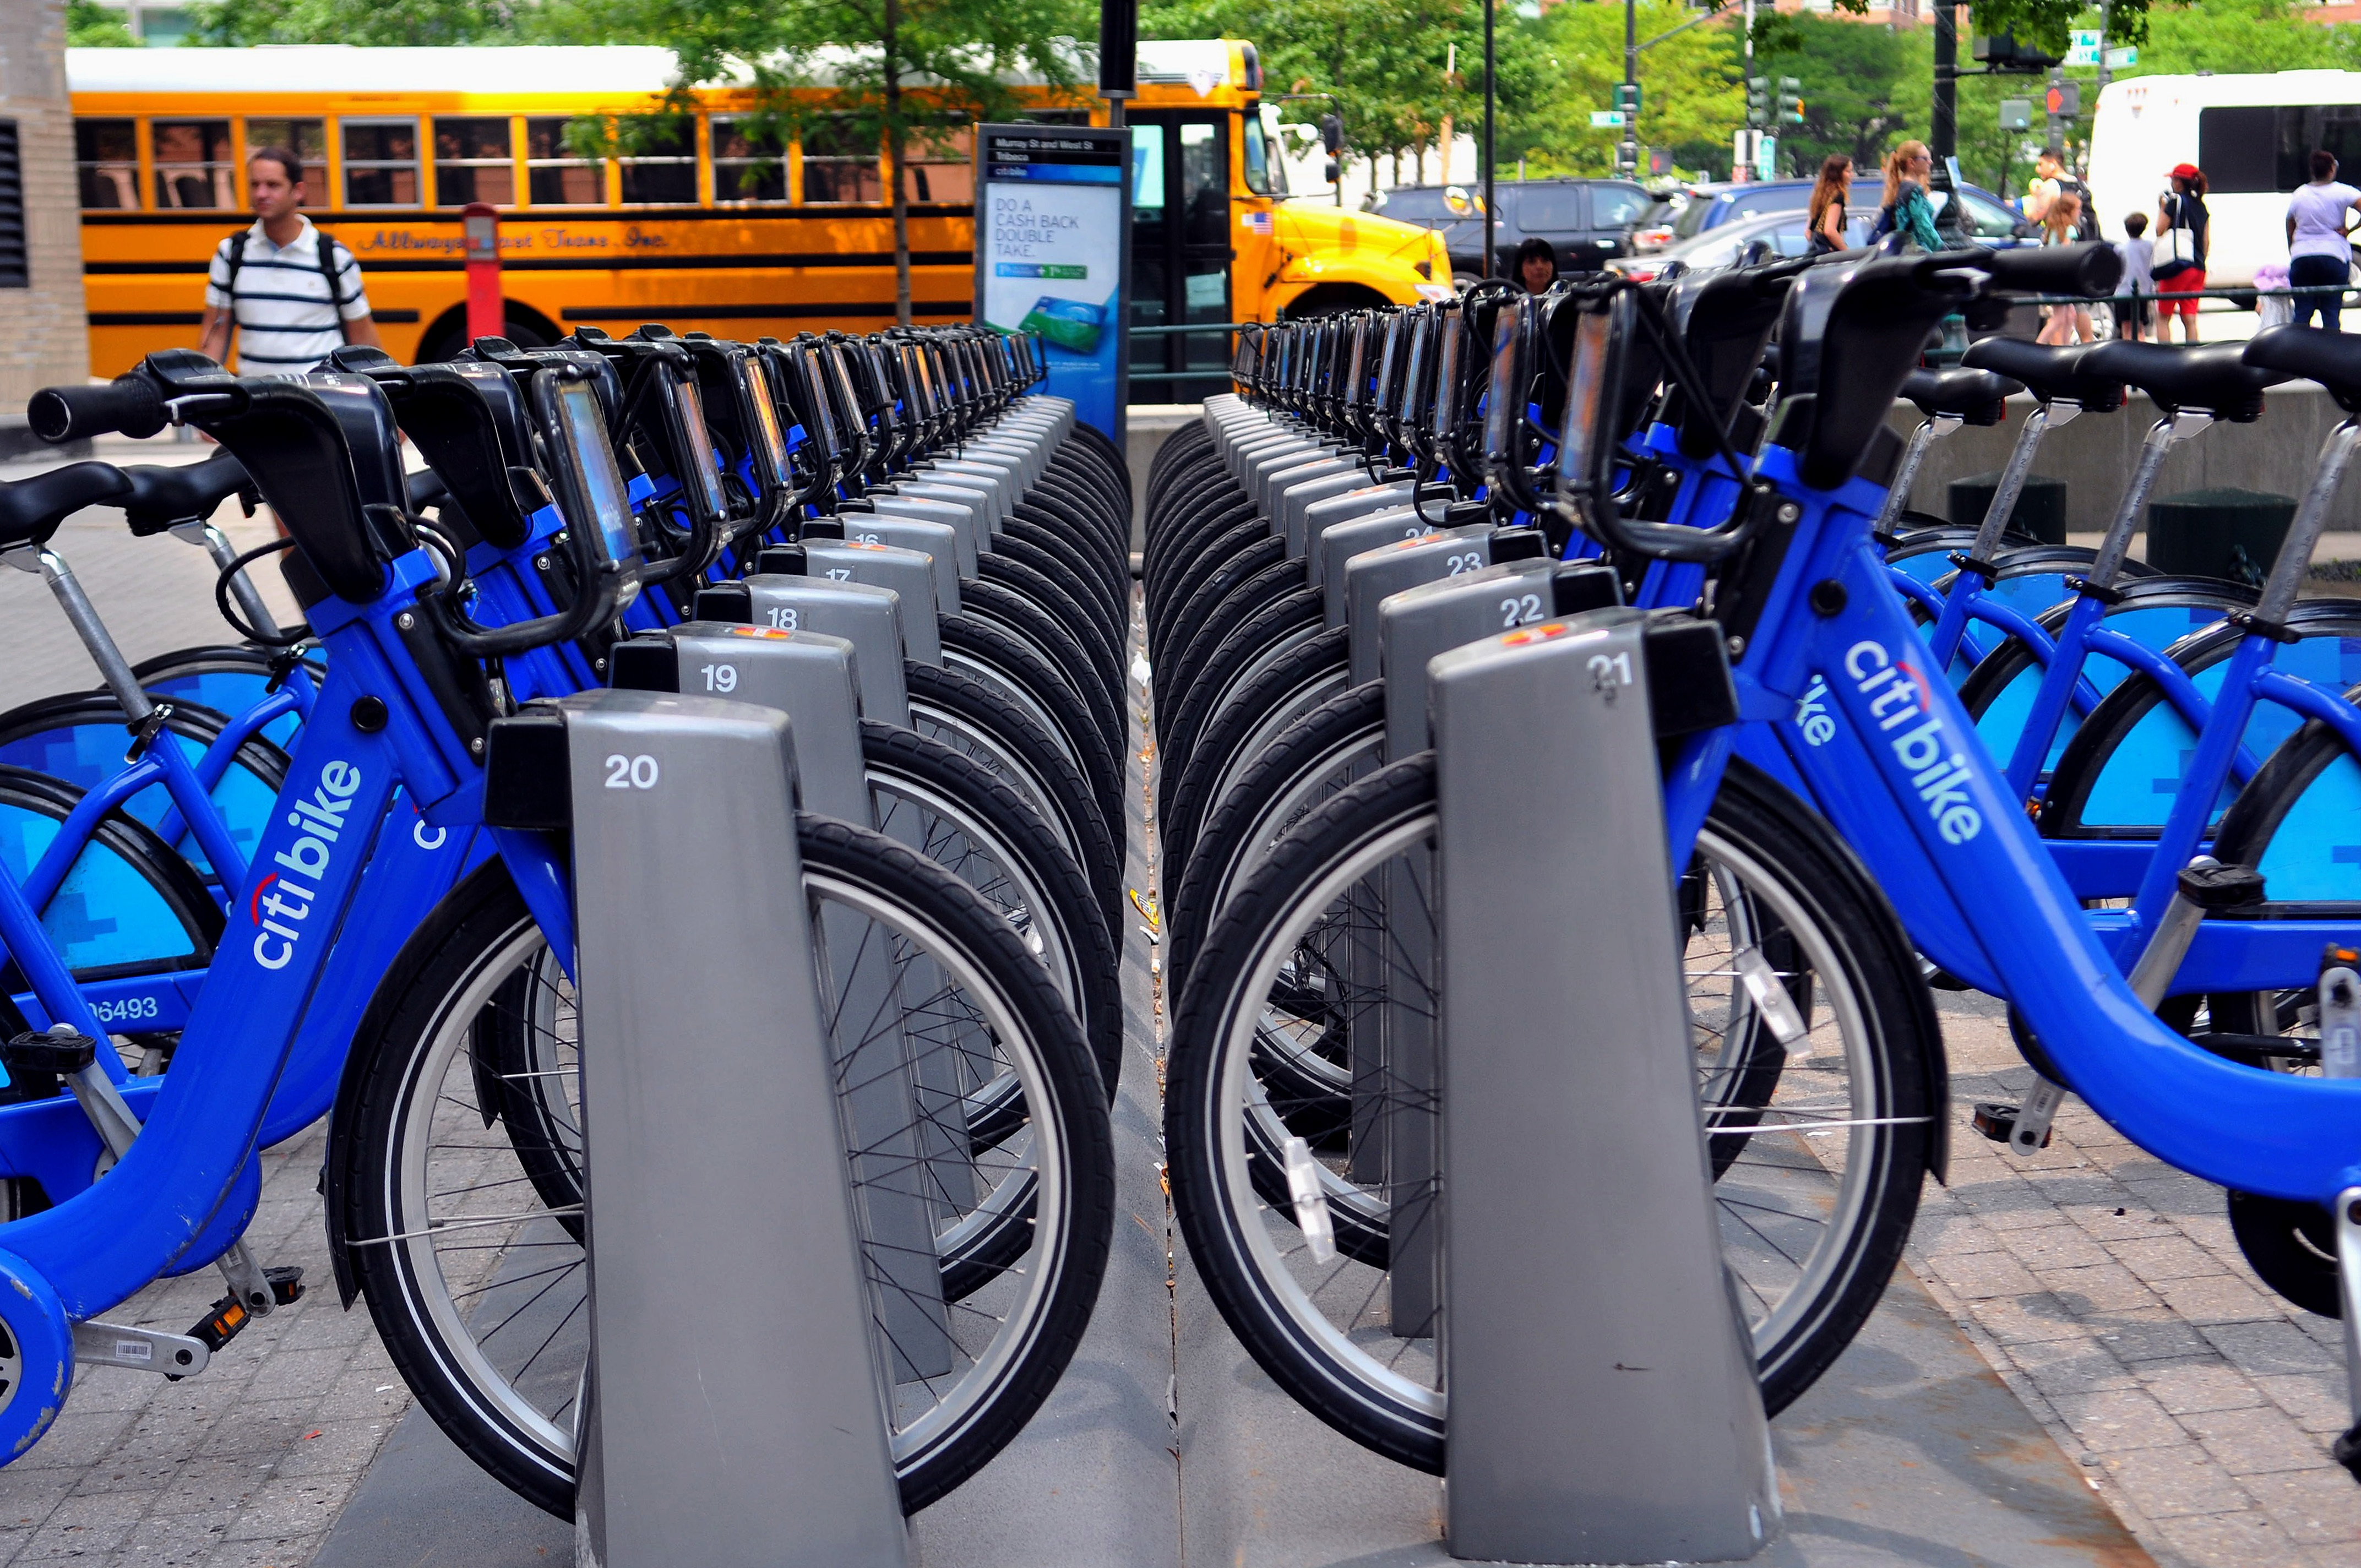
outdoor, sport, street, car, bicycle, bike, parking, city, urban, new york, summer, recreation, commute, vehicle, motorcycle, ride, blue, lifestyle, leisure, healthy, cycle, sports equipment, cycling, biking, bike riding, urban city, land vehicle, endurance sports